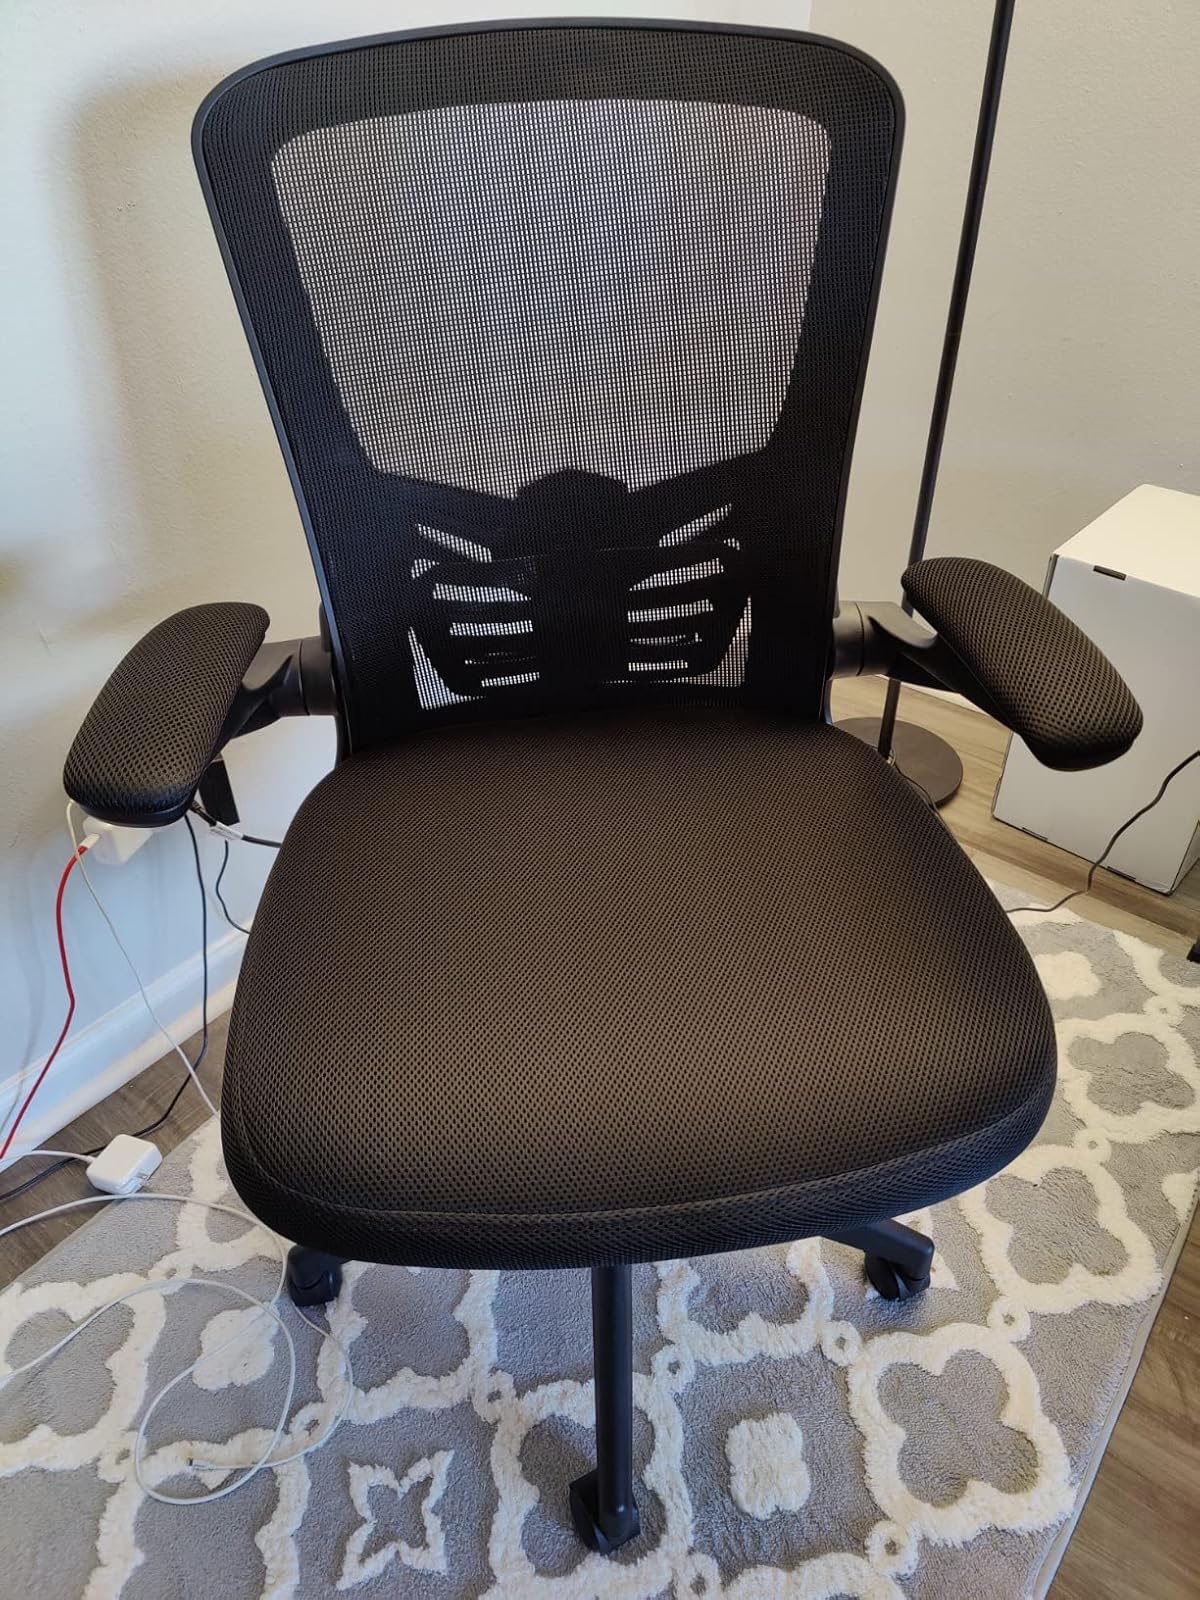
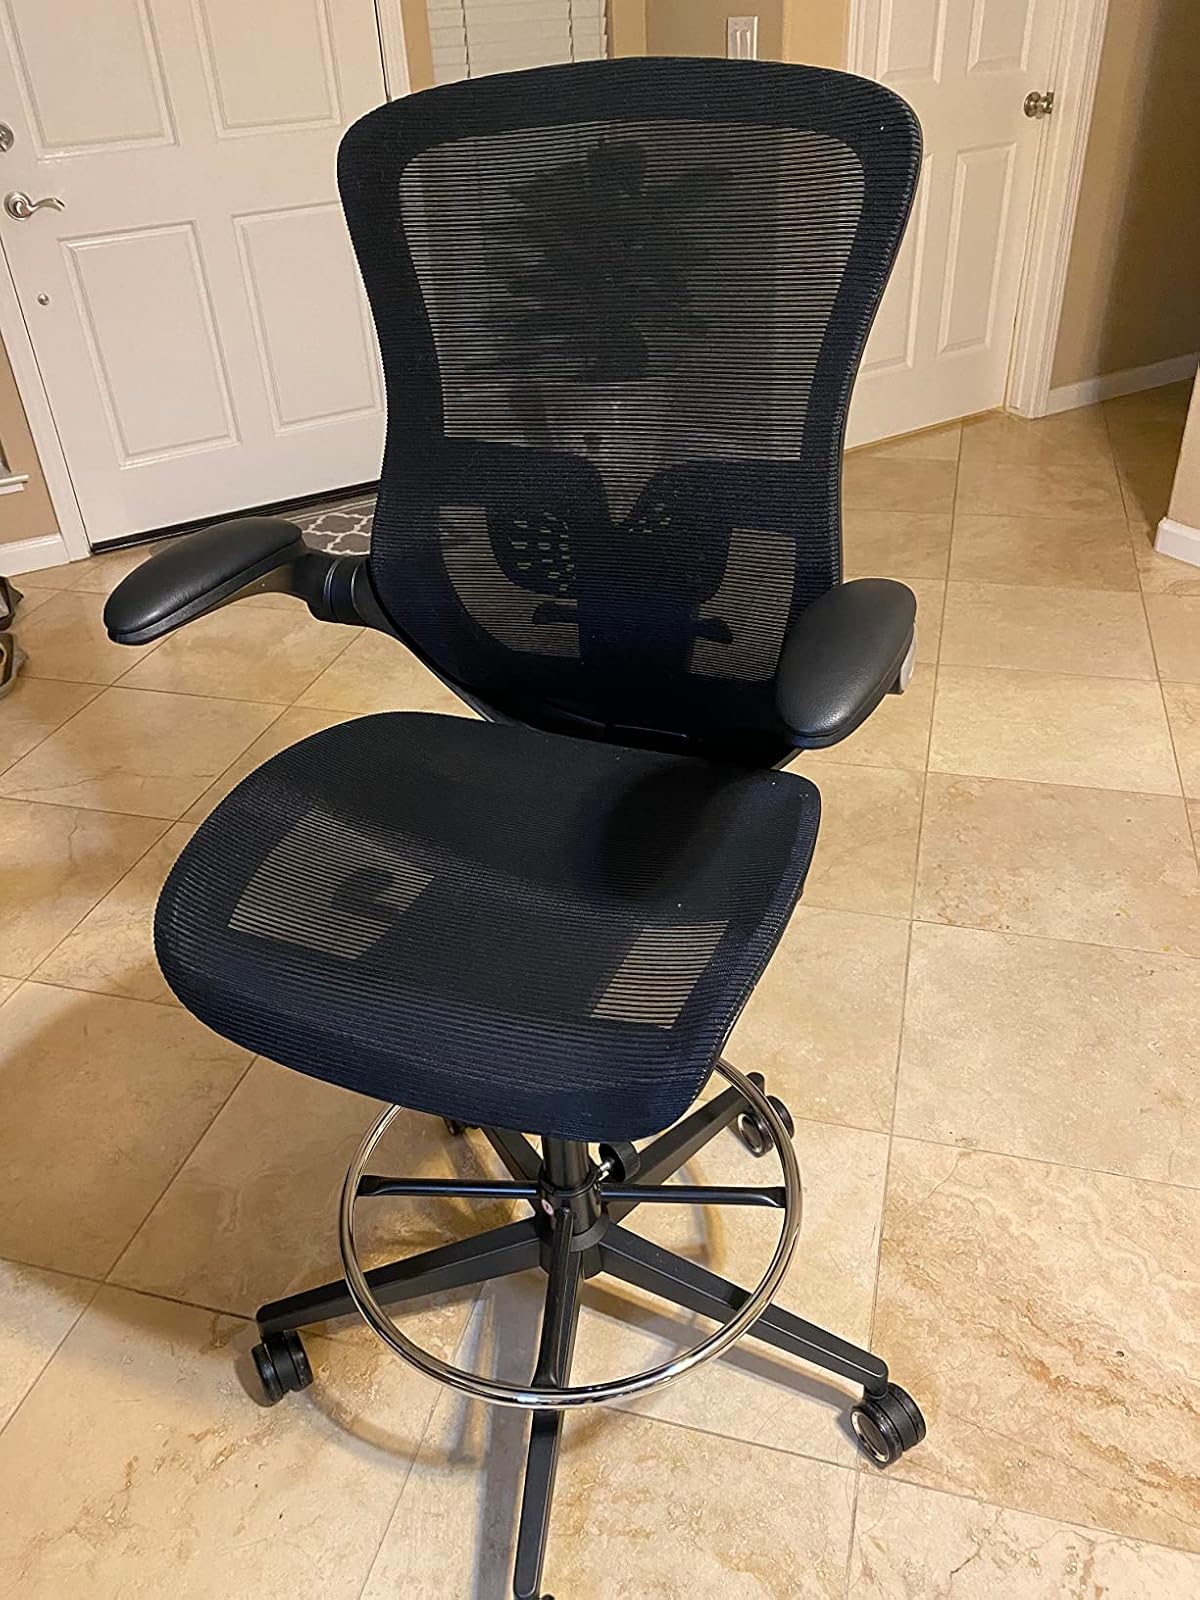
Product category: items_chair
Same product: no